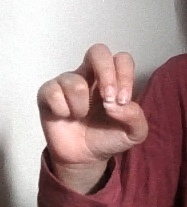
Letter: gaaf